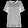
Label: Shirt